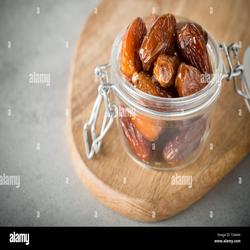
Label: Dates